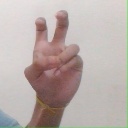
अक्षर: ई